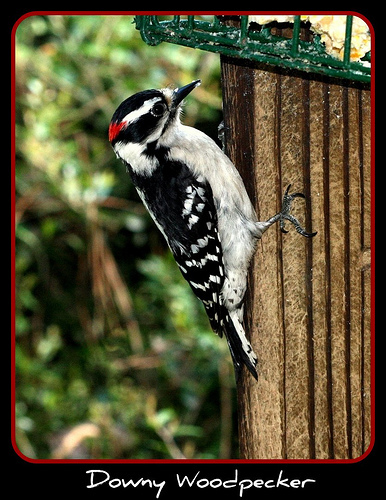
the bird has black color beak, tarsus and feet, and white throat, breast and belly, it has sharp and pointed beak.
the bird has a black crown with red patch and a white breast and belly with black and white body.
this bird has a black and red crown, a white breast, and a black and white spotted wing
this bird has a white a breast and a black crown.
this bird is ornately colored with white in the lower half and black in the upper half of its body with a region of red on its head.
a black and white bird with a short black pointed beak.
this bird has black and white speckled secondaries, grey and white on its belly and a red spot on its crown.
this bird is white and black in color, with a black beak.
the bird is small with a pointed bill, has a red spot on its head, black wings and a white body.
this bird has a spotted wing, a red patch of fur on its head, a short black pointy beak, and a short tail.
Species: Downy Woodpecker